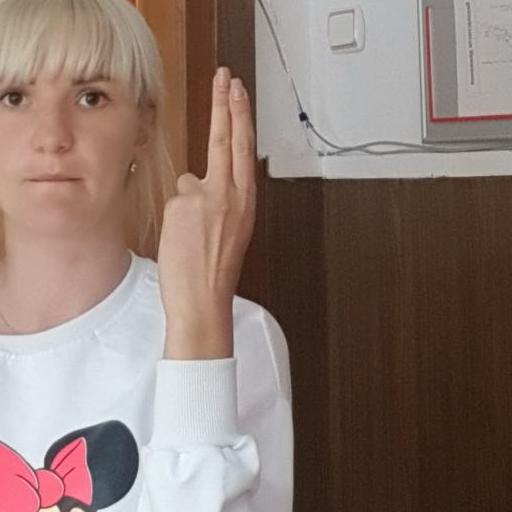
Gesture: two_up_inverted